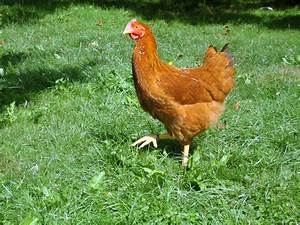
Label: gallina